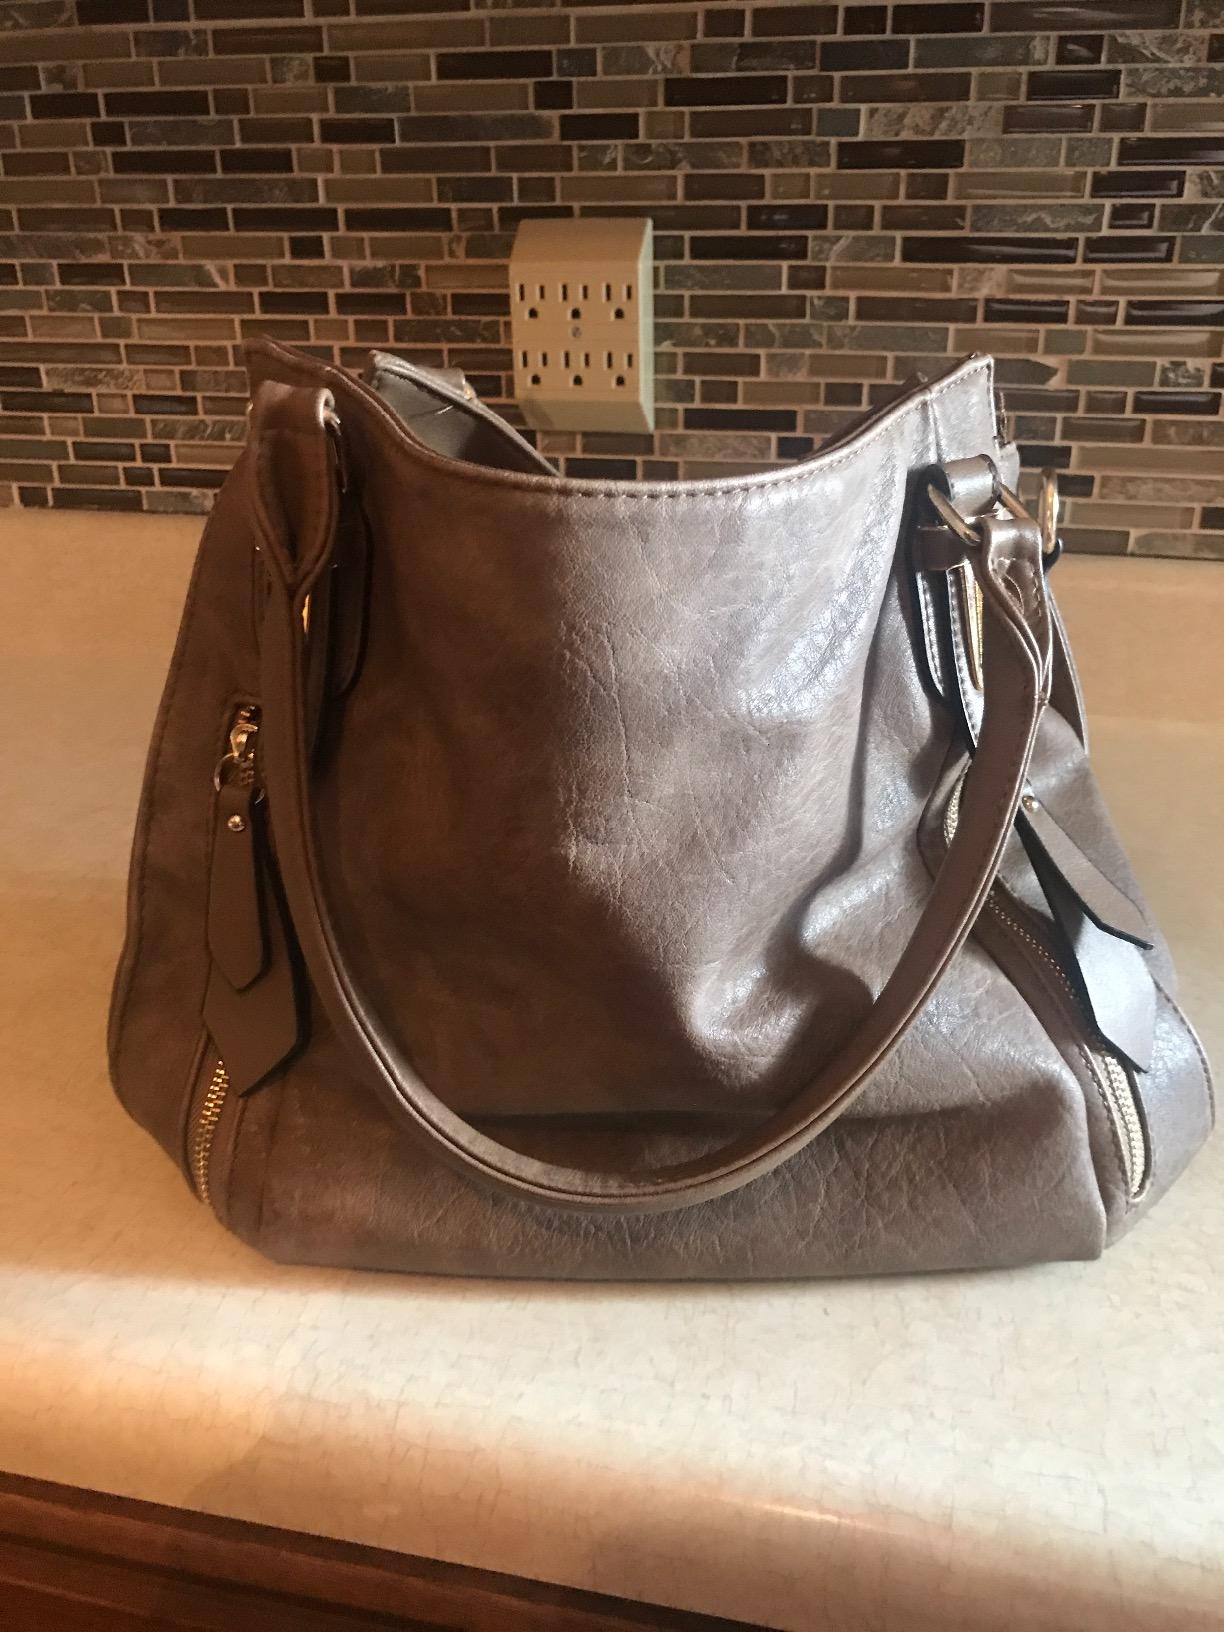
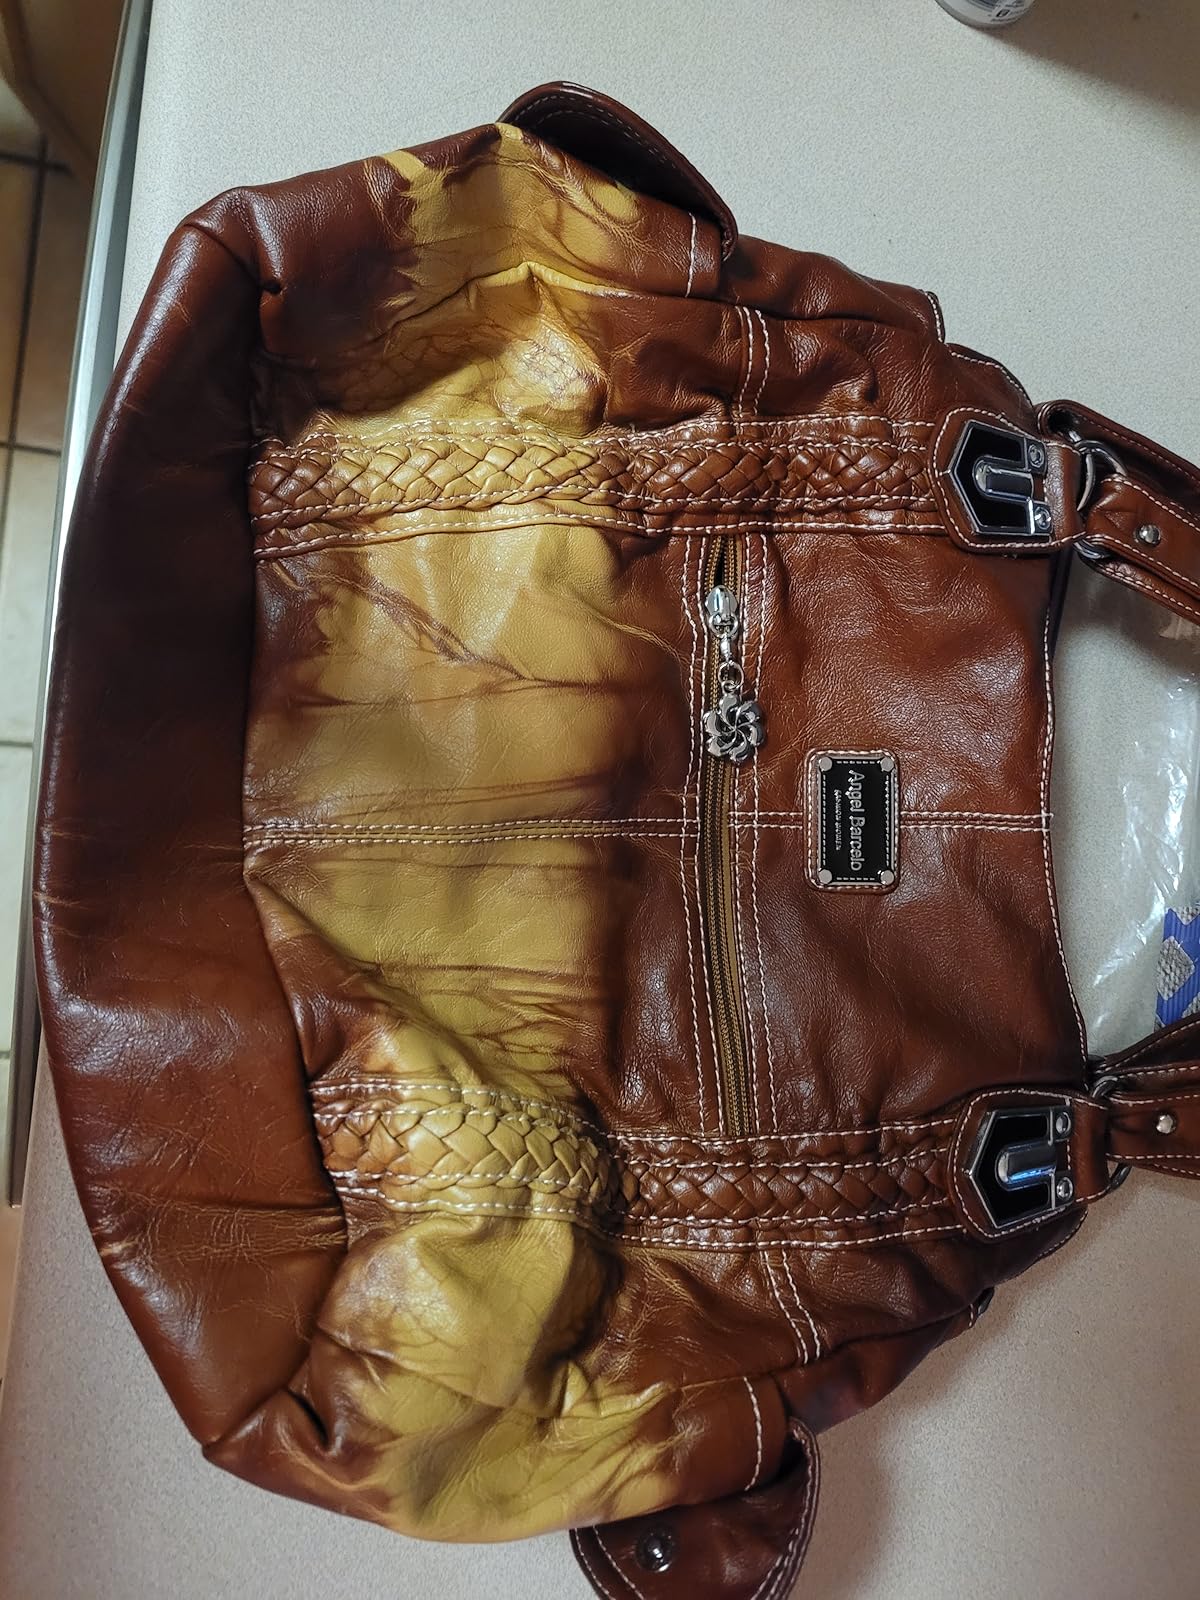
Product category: accessories_handbag
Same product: no